Donald Trump

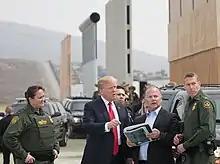
Examining border wall prototypes in Otay Mesa, California

In July 2019, Trump tweeted that four Democratic congresswomen—all minorities, three of whom are native-born Americans—should "go back" to the countries they "came from". Two days later the House of Representatives voted 240–187, mostly along party lines, to condemn his "racist comments". White nationalist publications and social media praised his remarks, which continued over the following days. He continued to make similar remarks during his 2020 campaign. In June 2020, during the George Floyd protests, federal law-enforcement officials used tear gas and other crowd control tactics to remove a largely peaceful crowd of lawful protesters from Lafayette Square, outside the White House. Trump then posed with a Bible for a photo-op at the nearby St. John's Episcopal Church, with religious leaders condemning both the treatment of protesters and the photo opportunity itself. Many retired military leaders and defense officials condemned his proposal to use the U.S. military against anti-police-brutality protesters.